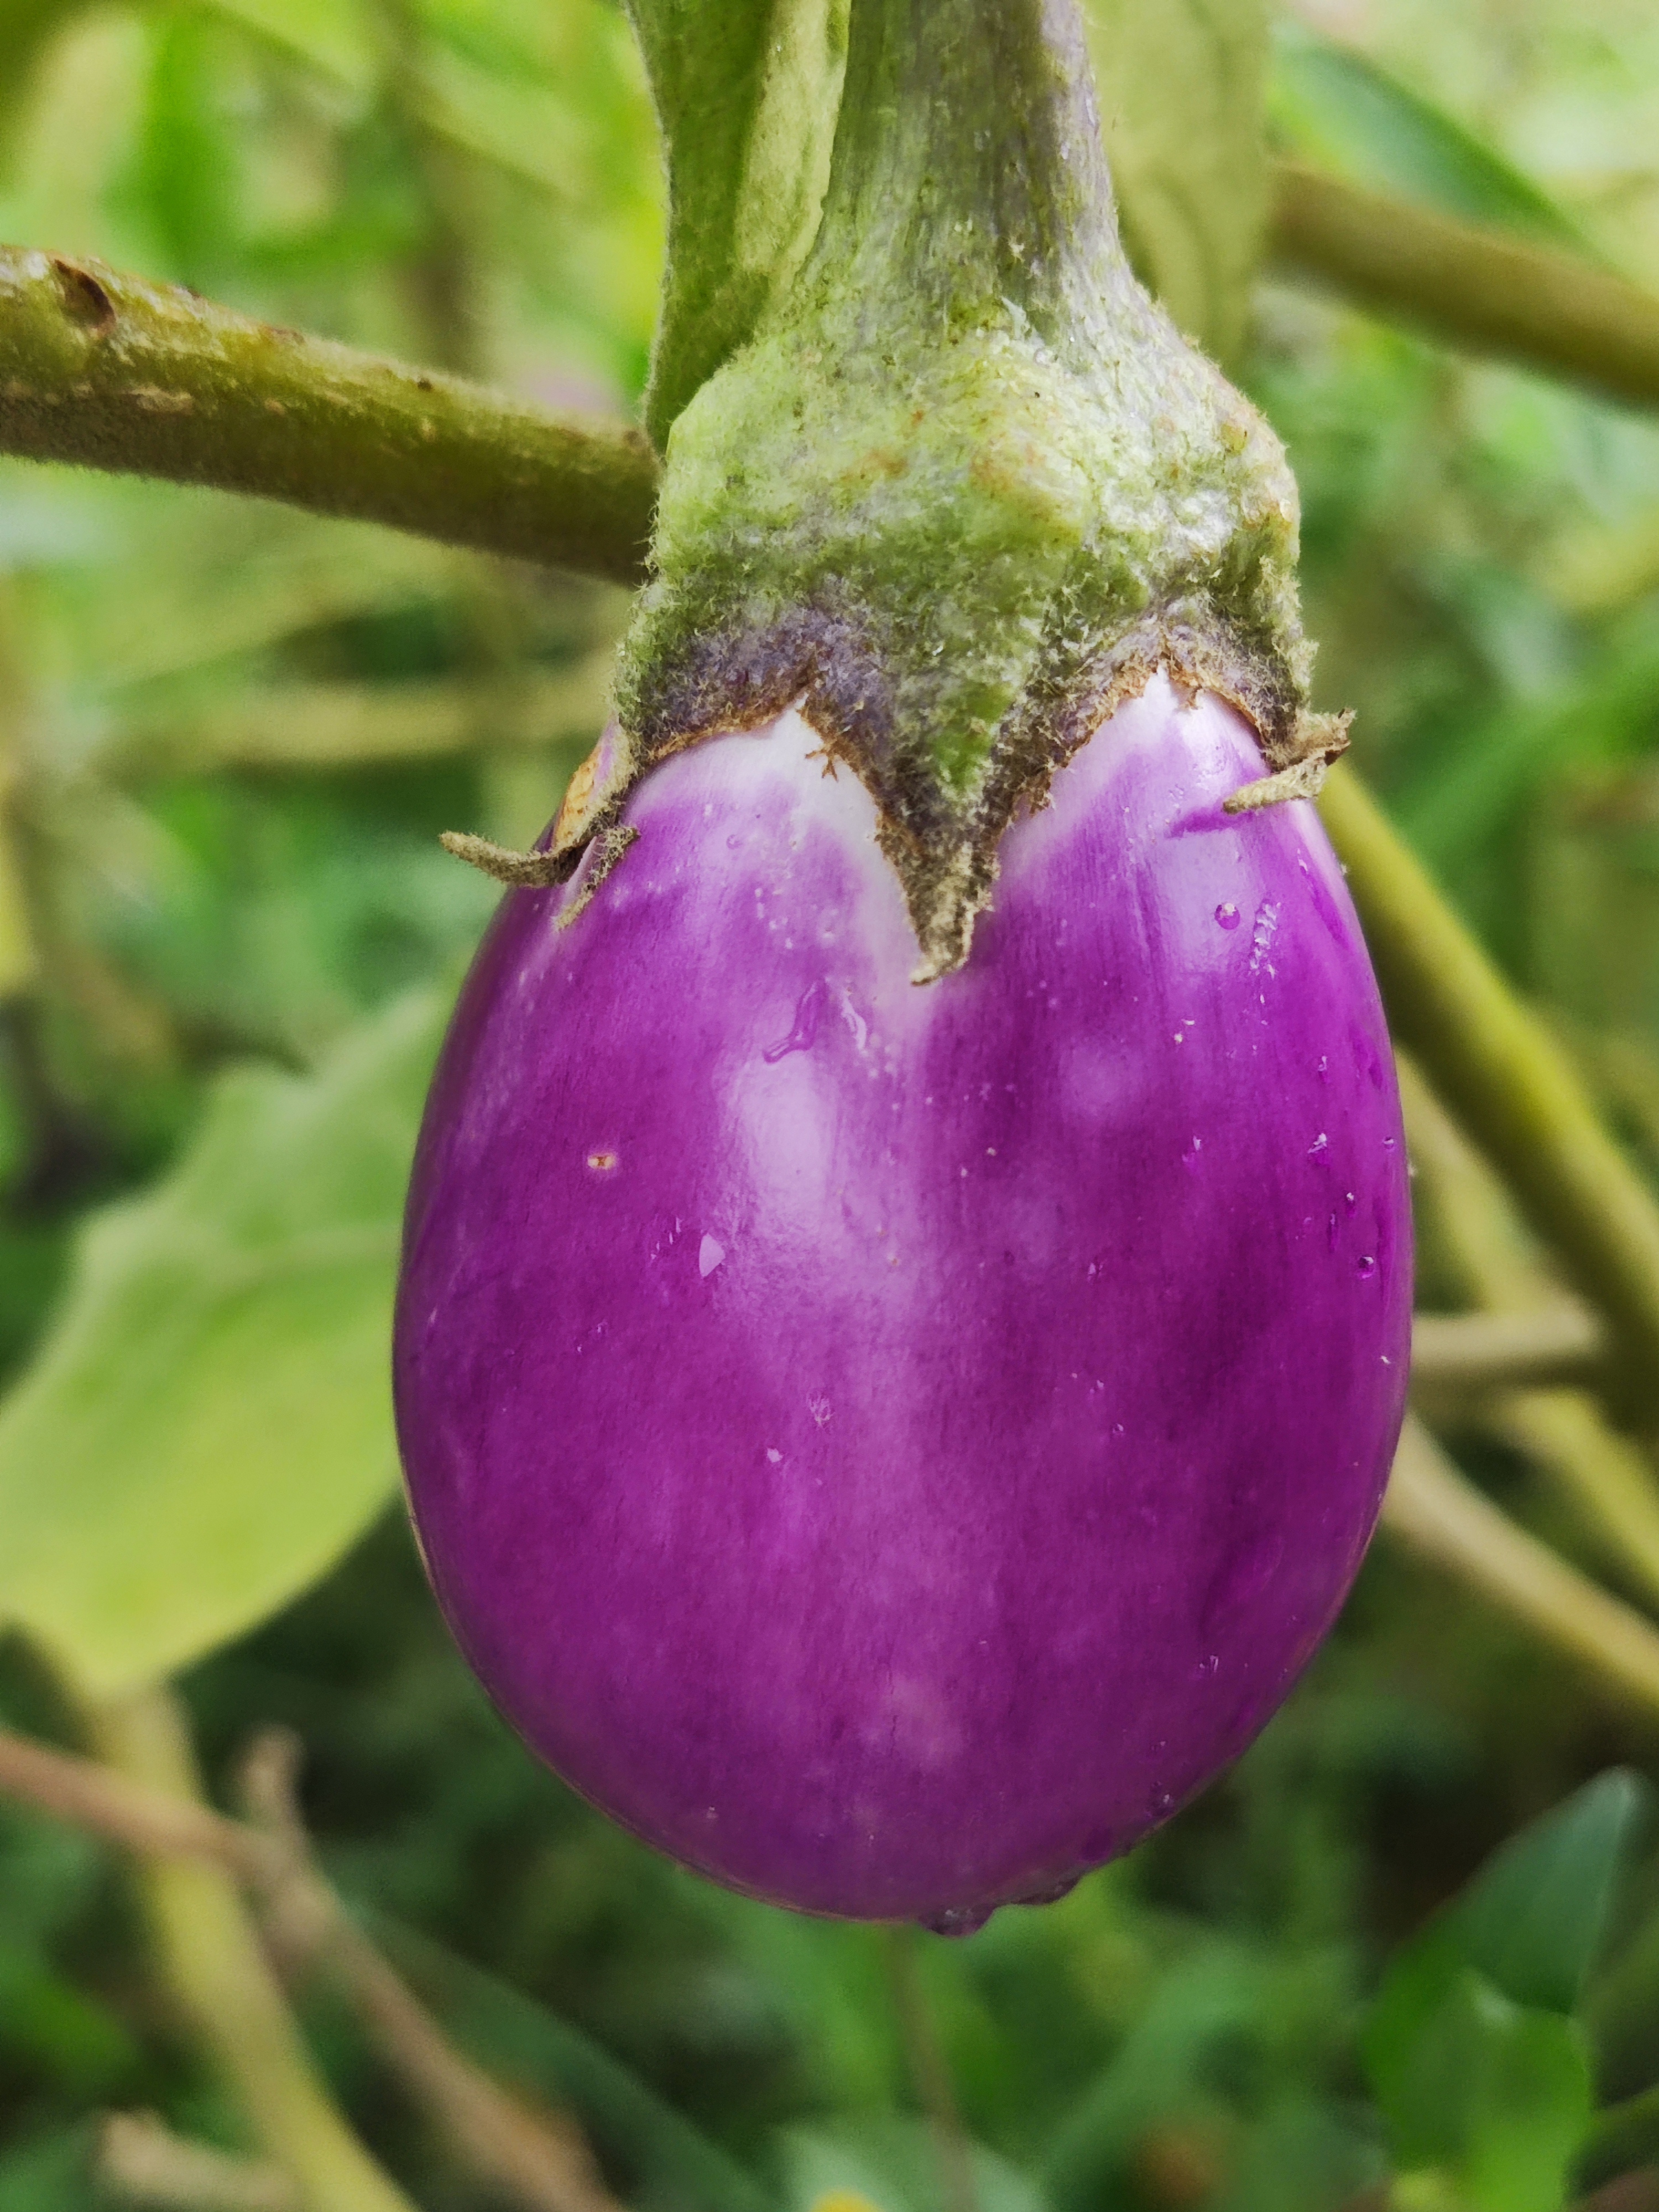
Label: Healty Brinjal